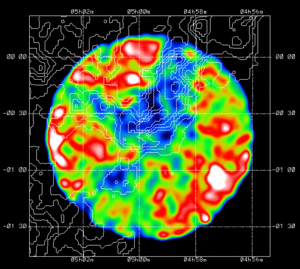
Les sources astrophysiques de rayons X sont des objets célestes présentant des propriétés physiques qui donnent lieu à l'émission de rayons X.